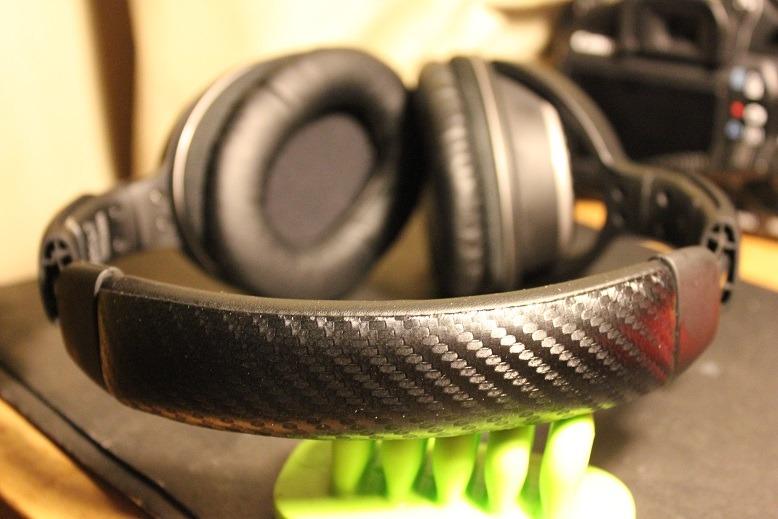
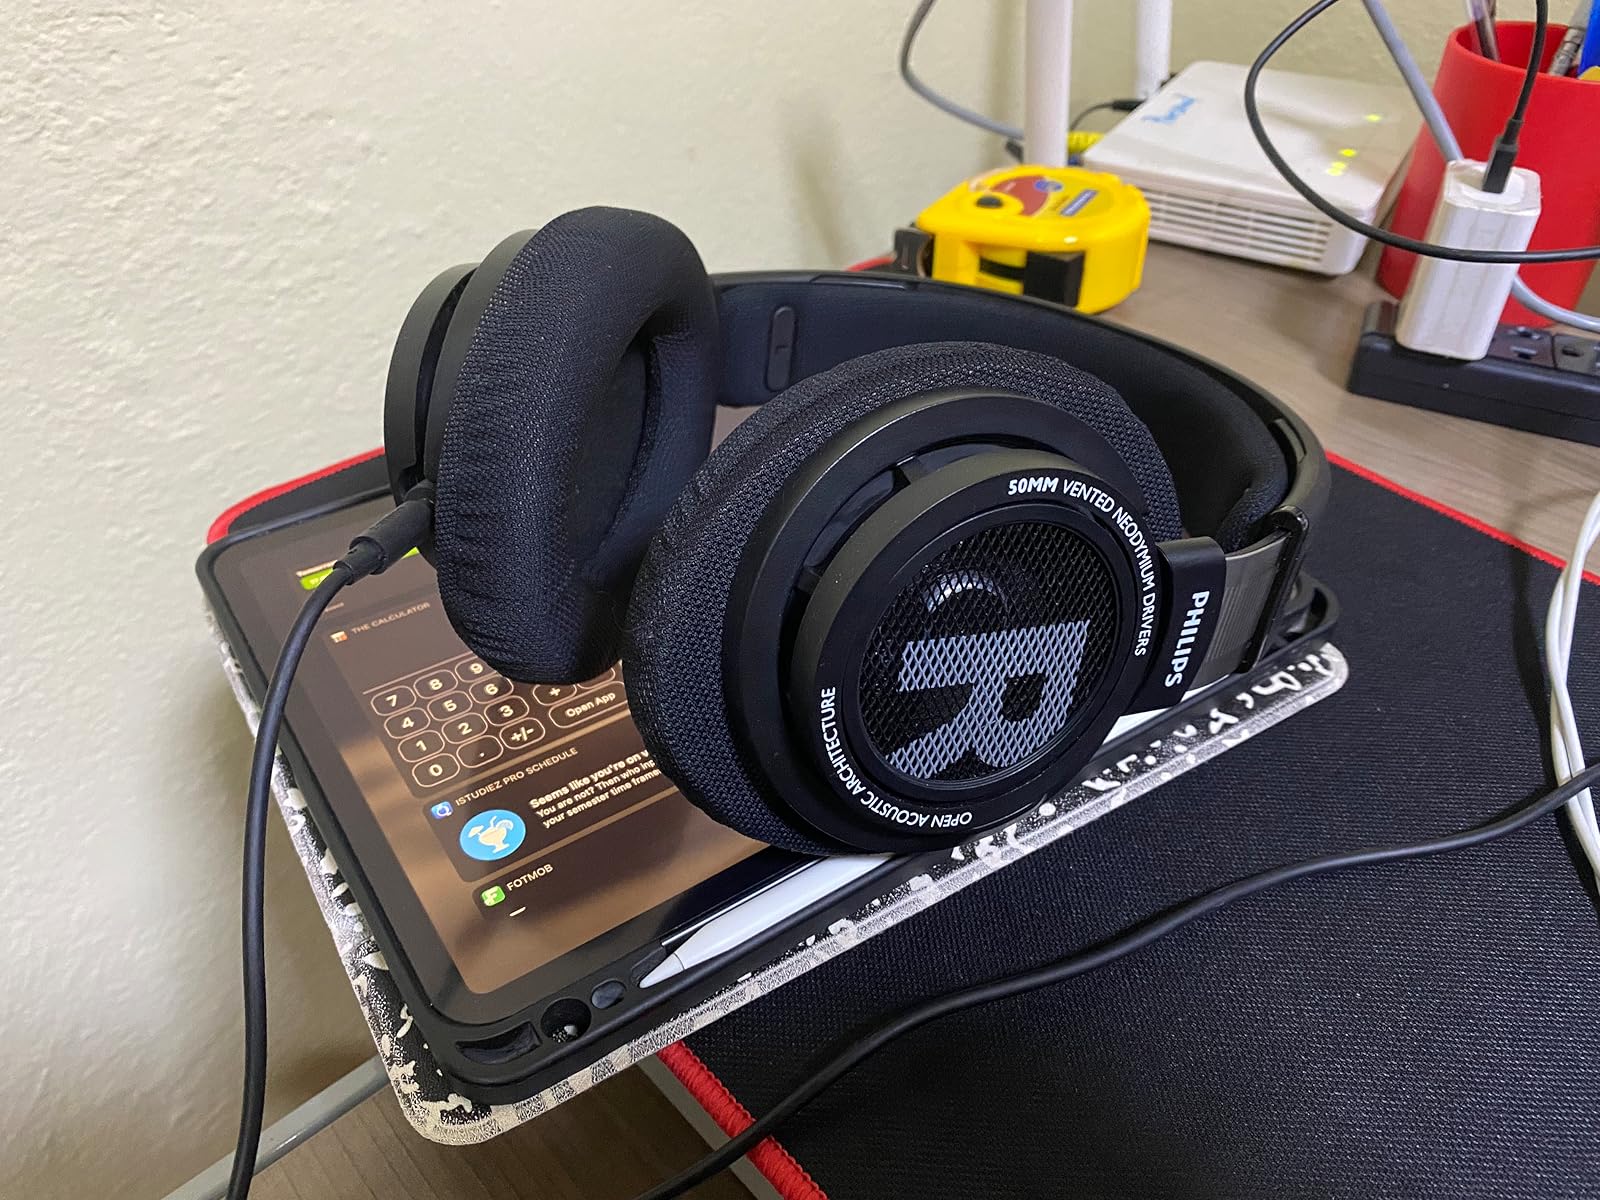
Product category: headphones
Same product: no